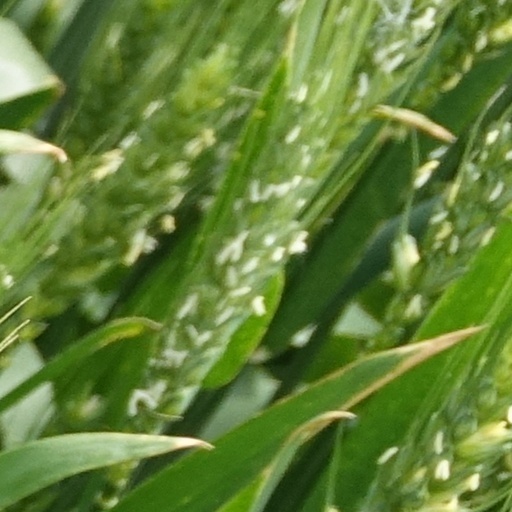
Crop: wheat